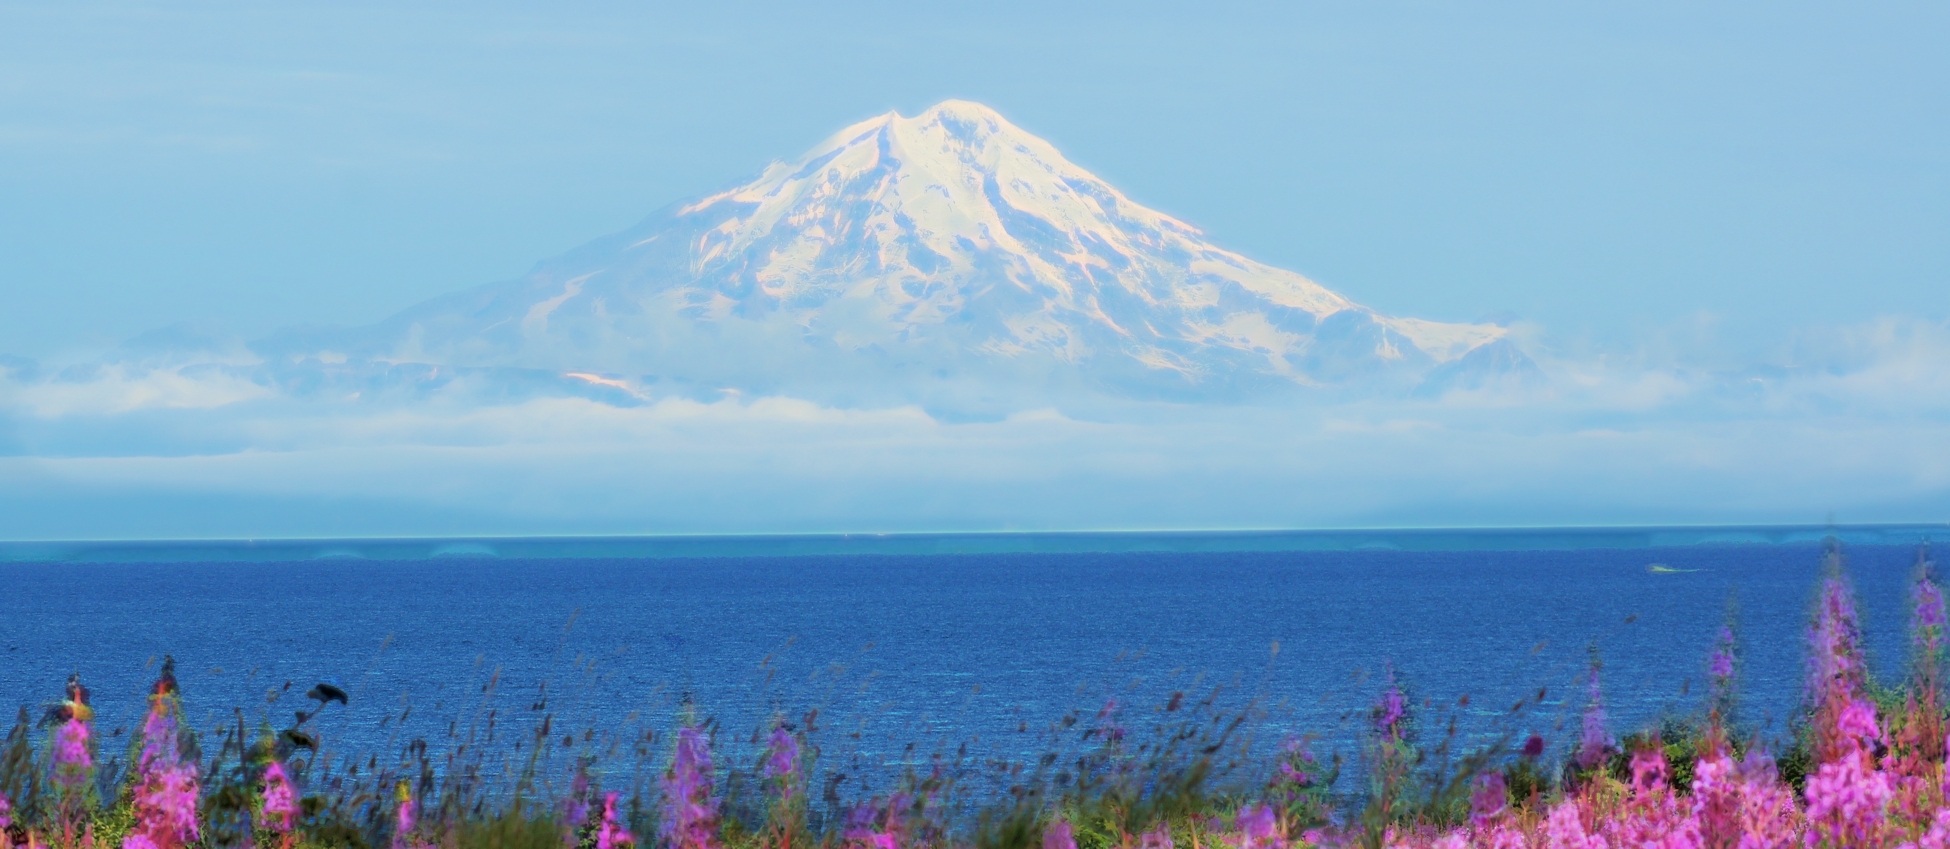
landscape, sea, water, nature, ocean, horizon, mountain, sun, prairie, shore, flower, lake, adventure, coastal, summer, vacation, travel, recreation, scenic, scenery, tourism, plain, outdoors, mt, grassland, plateau, alaska, ecosystem, tundra, steppe, landform, cook's inlet, natural environment, redoubt